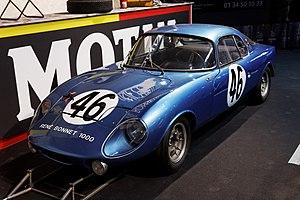
Une René Bonnet 1000 (Djet III) présentée lors du salon Retromobile 2013.